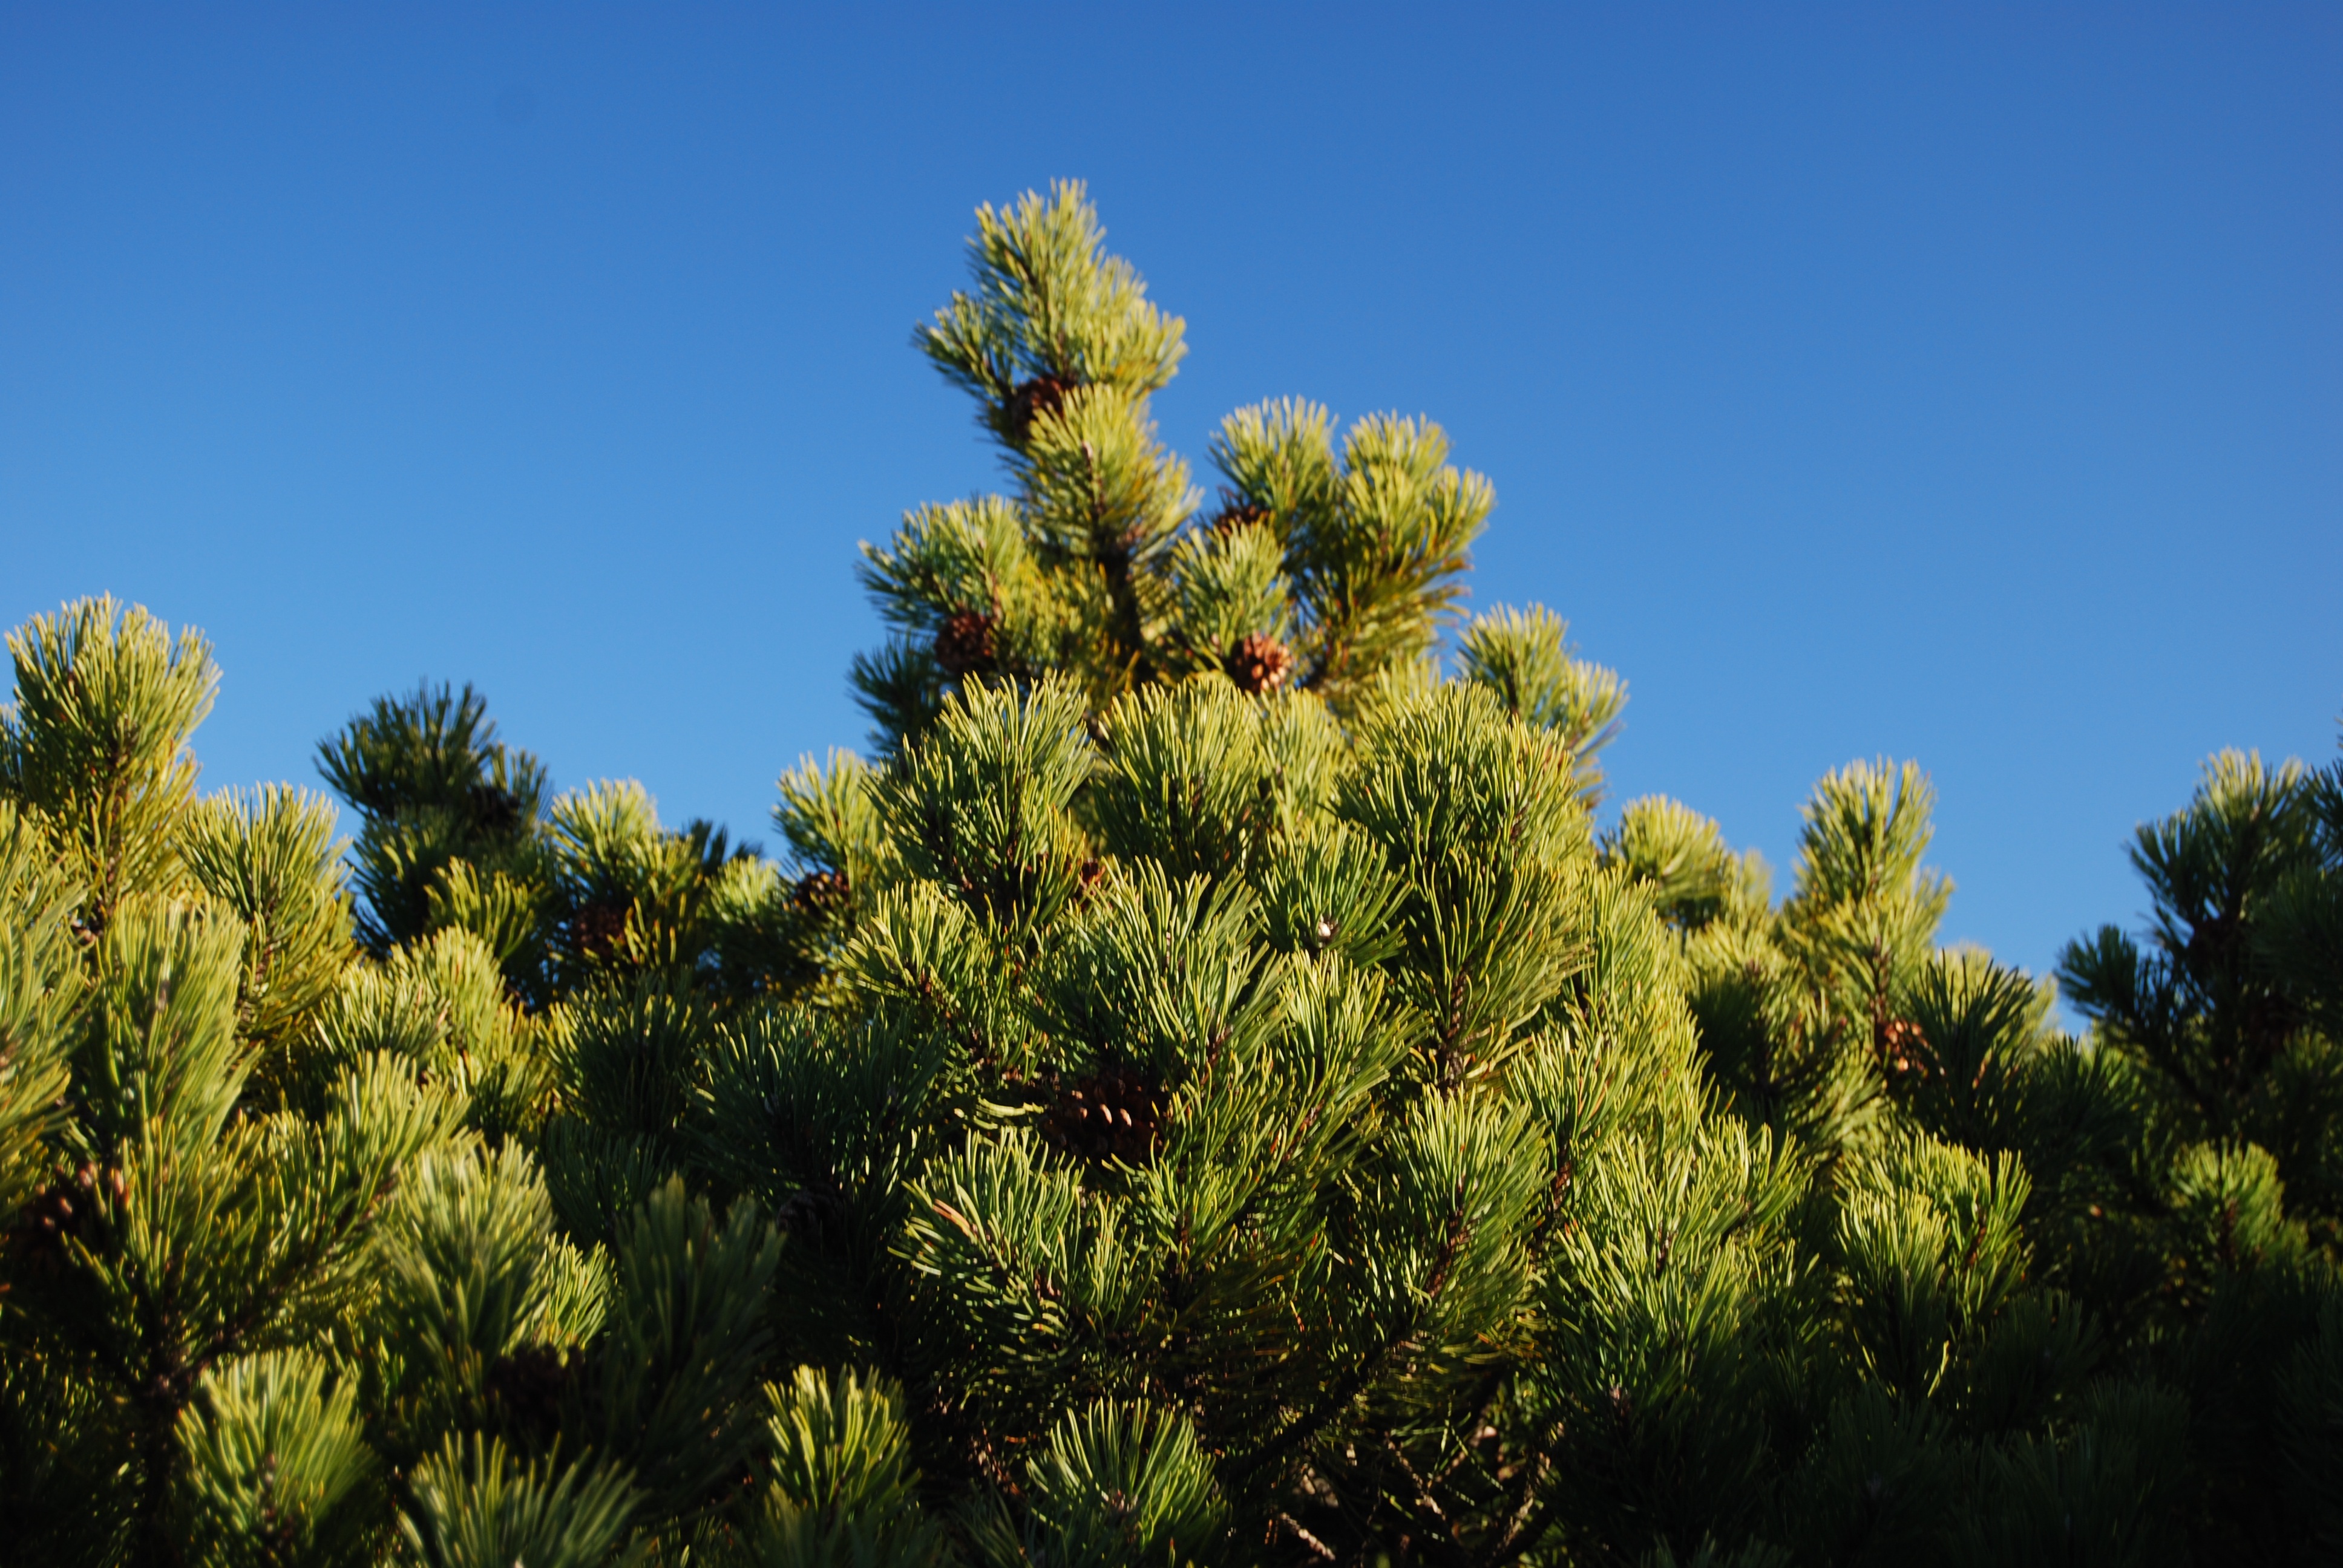
tree, nature, forest, branch, plant, sky, leaf, flower, green, evergreen, autumn, botany, fir, flora, conifer, spruce, vegetation, shrub, habitat, larch, ecosystem, biome, natural environment, woody plant, temperate broadleaf and mixed forest, temperate coniferous forest, land plant, kosodrzewia